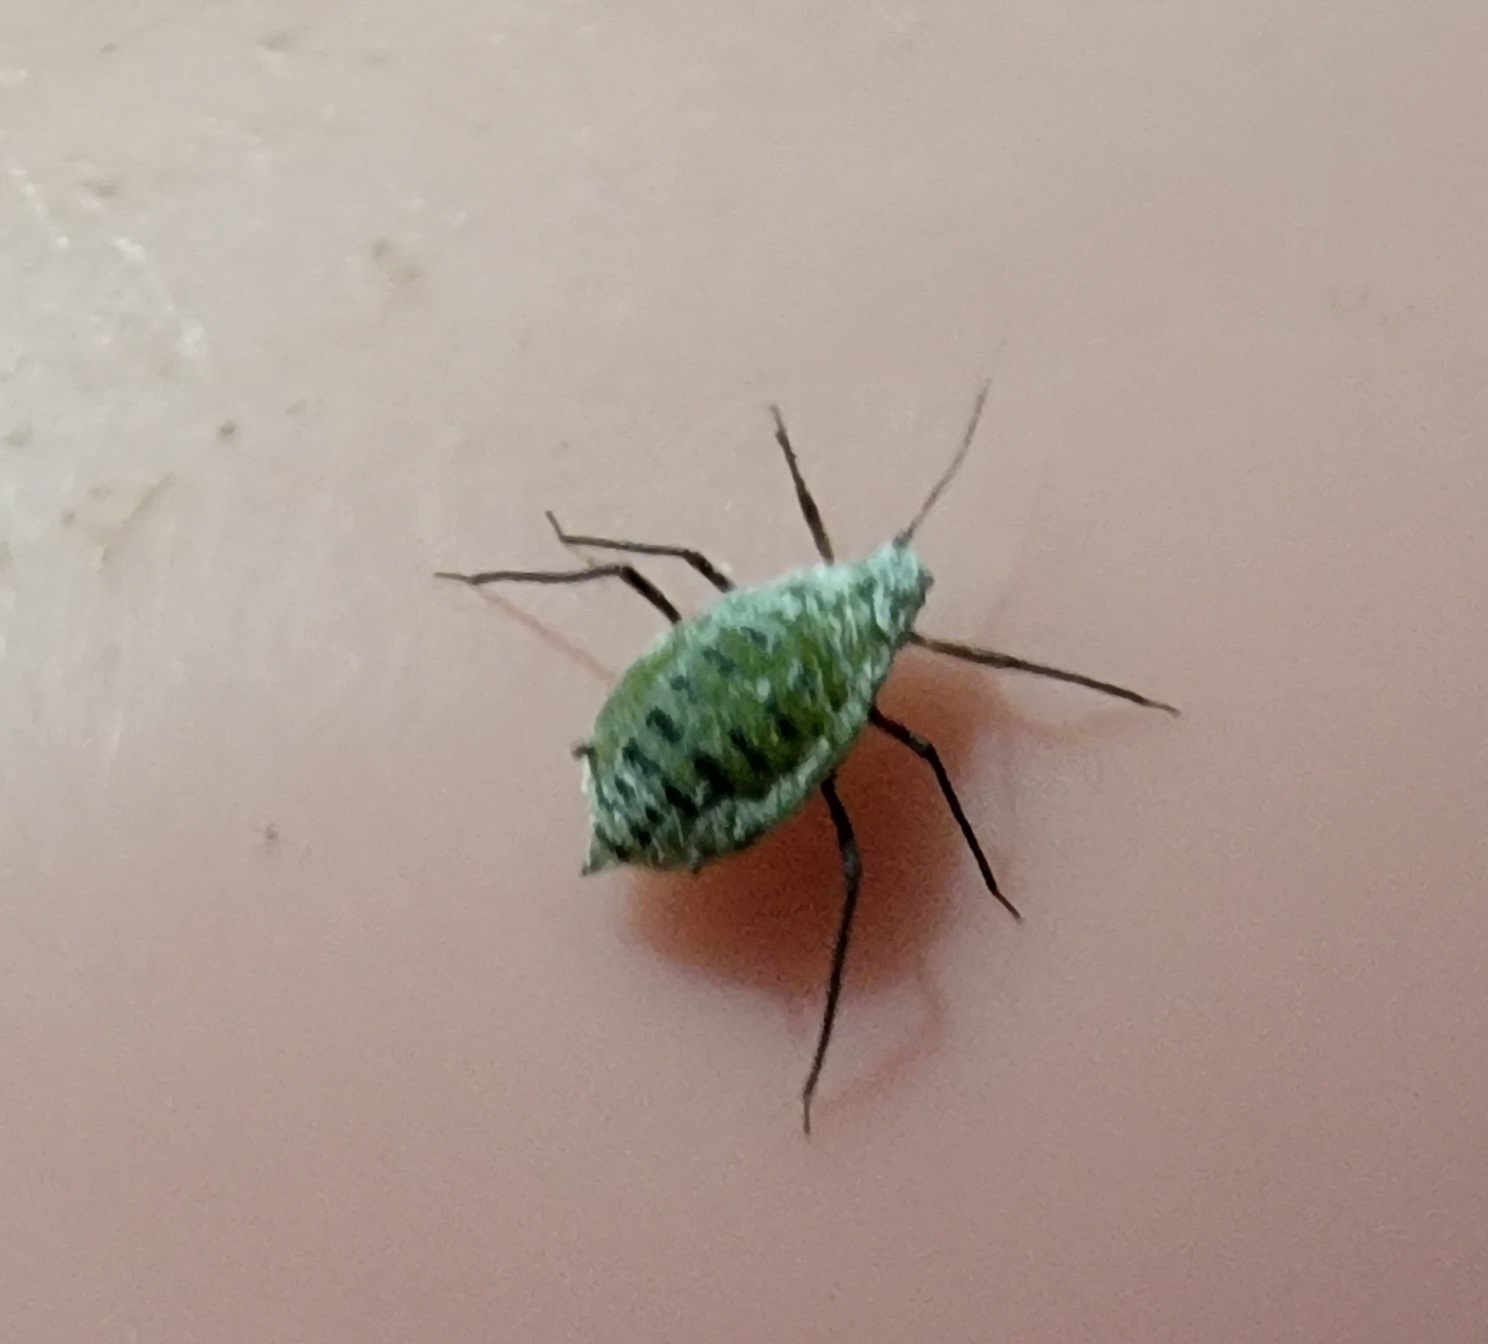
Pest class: cabbage_aphid